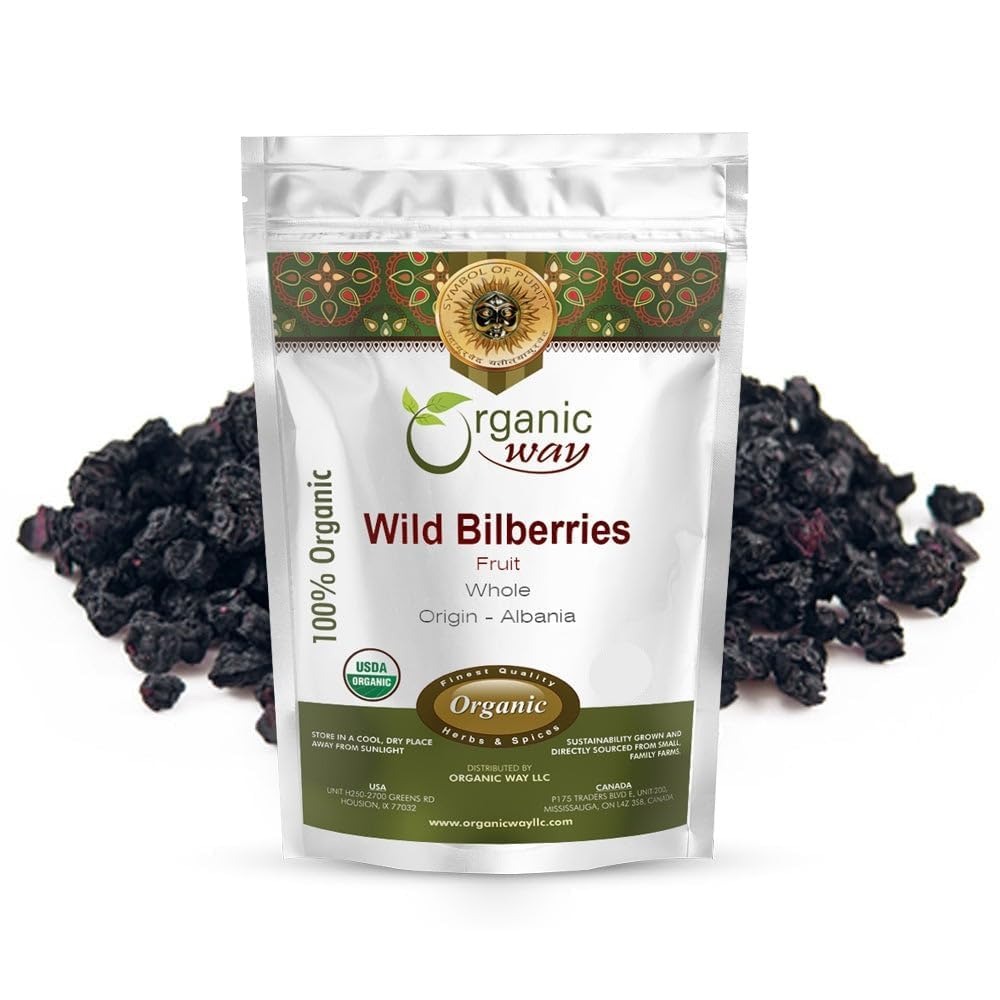
Item Name: Organic Way Wild Bilberries Dried Fruit Whole (Vaccinium myrtillus) - European Wild-Harvest | Kosher & USDA Certified | Vegan, Non-GMO & Gluten Free | 100% Raw from Albania (8 Ounce (Pack of 1))
Bullet Point 1: 100% tested USDA and Kosher certified herbal product
Bullet Point 2: Organic products imported from Albania and packaged in USA
Bullet Point 3: Authentic Wild Bilberries Fruit, Whole, processed in a hygienic environment
Bullet Point 4: Pure, high quality Wild Bilberries Fruit with a distinct aromatic effect
Bullet Point 5: The packaging is flavor-sealed for freshness
Product Description: <p>Our Wild Bilberries Fruit, Whole are organically grown in Albania and imported to USA after proper examination before import. After microbial and metal testing our products are certified by USDA and Kosher. The Wild Bilberries Fruit, Whole are rich in nutrients. They can help reduce inflammation, improve vision and better the heart health.</p>
Value: 1.0
Unit: Count

Price: 34.99